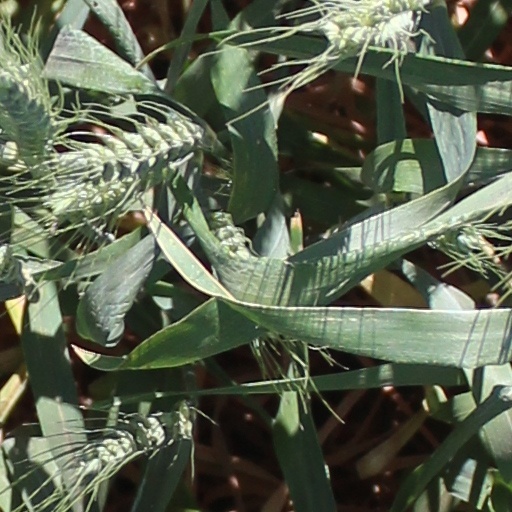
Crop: wheat